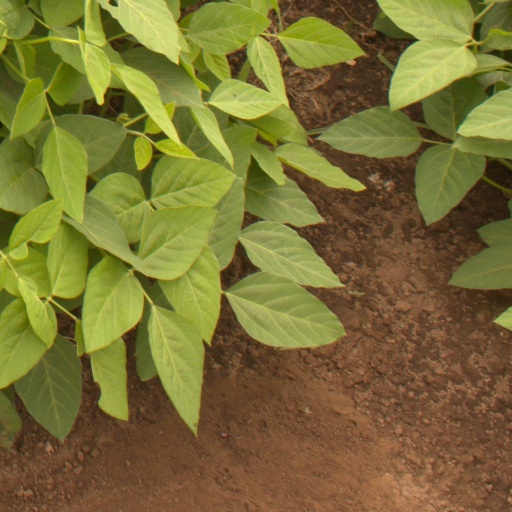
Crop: soybean